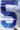
Number: 5